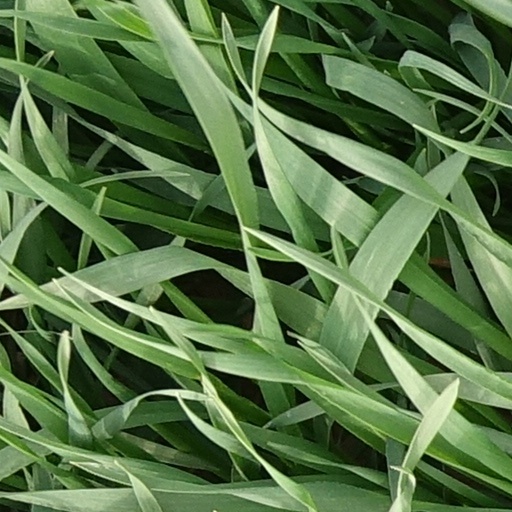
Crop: wheat